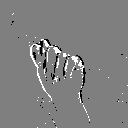
ASL letter: t